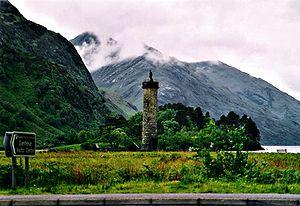
Glenfinnan est un village du district de Lochaber dans les Highlands écossais. Il est situé à l'extrémité nord du Loch Shiel, au pied du Glen Finnan.